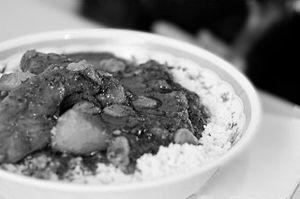
Le hamin est un ragoût mijoté à feu doux pendant de longues heures, typique de la cuisine juive traditionnelle. Il a été conçu afin de se conformer aux prescriptions des Sages concernant la cuisson à chabbat, ceux-ci permettant de conserver la chaleur d'un plat cuit ou de le laisser mijoter s'il était prêt avant la tombée du chabbat.
La bkaïla, également appelée pkaïla, ou pkela, est un plat chaud typique de la cuisine judéo-tunisienne.